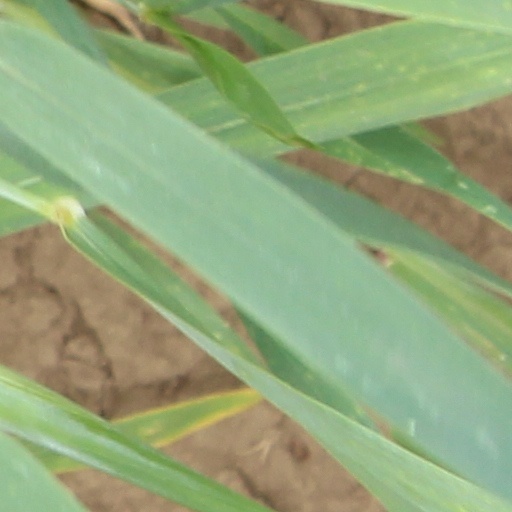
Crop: wheat